William Roscoe Thayer

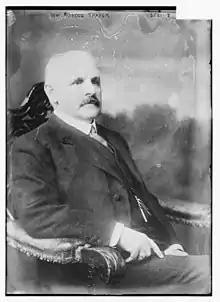

William Roscoe Thayer (January 16, 1859 – September 7, 1923) was an American author and editor who wrote about Italian history.